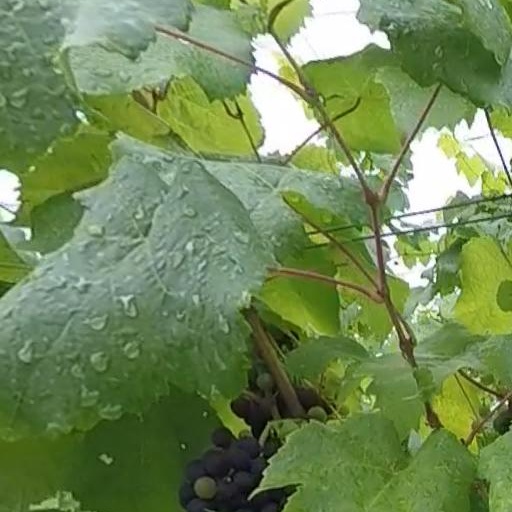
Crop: grape